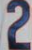
Number: 2